Jan Such

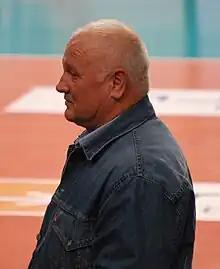
Jan Such in 2011

Jan Such (born 8 February 1948) is a Polish former volleyball player and coach. He competed in the men's tournament at the 1972 Summer Olympics.